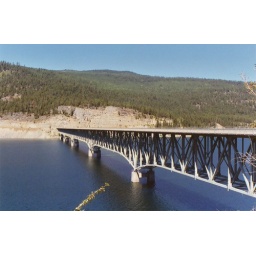
A long bridge over a lake in Montana.